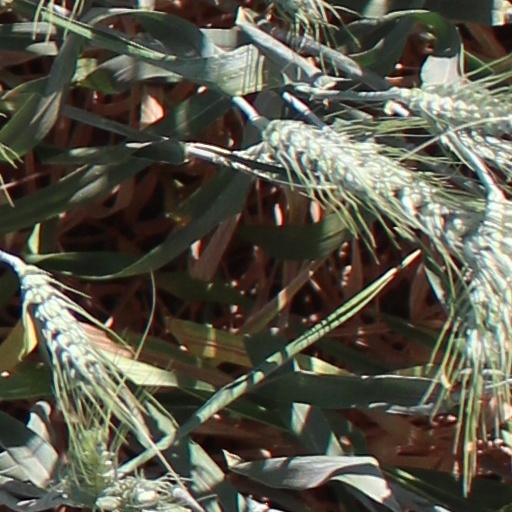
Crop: wheat